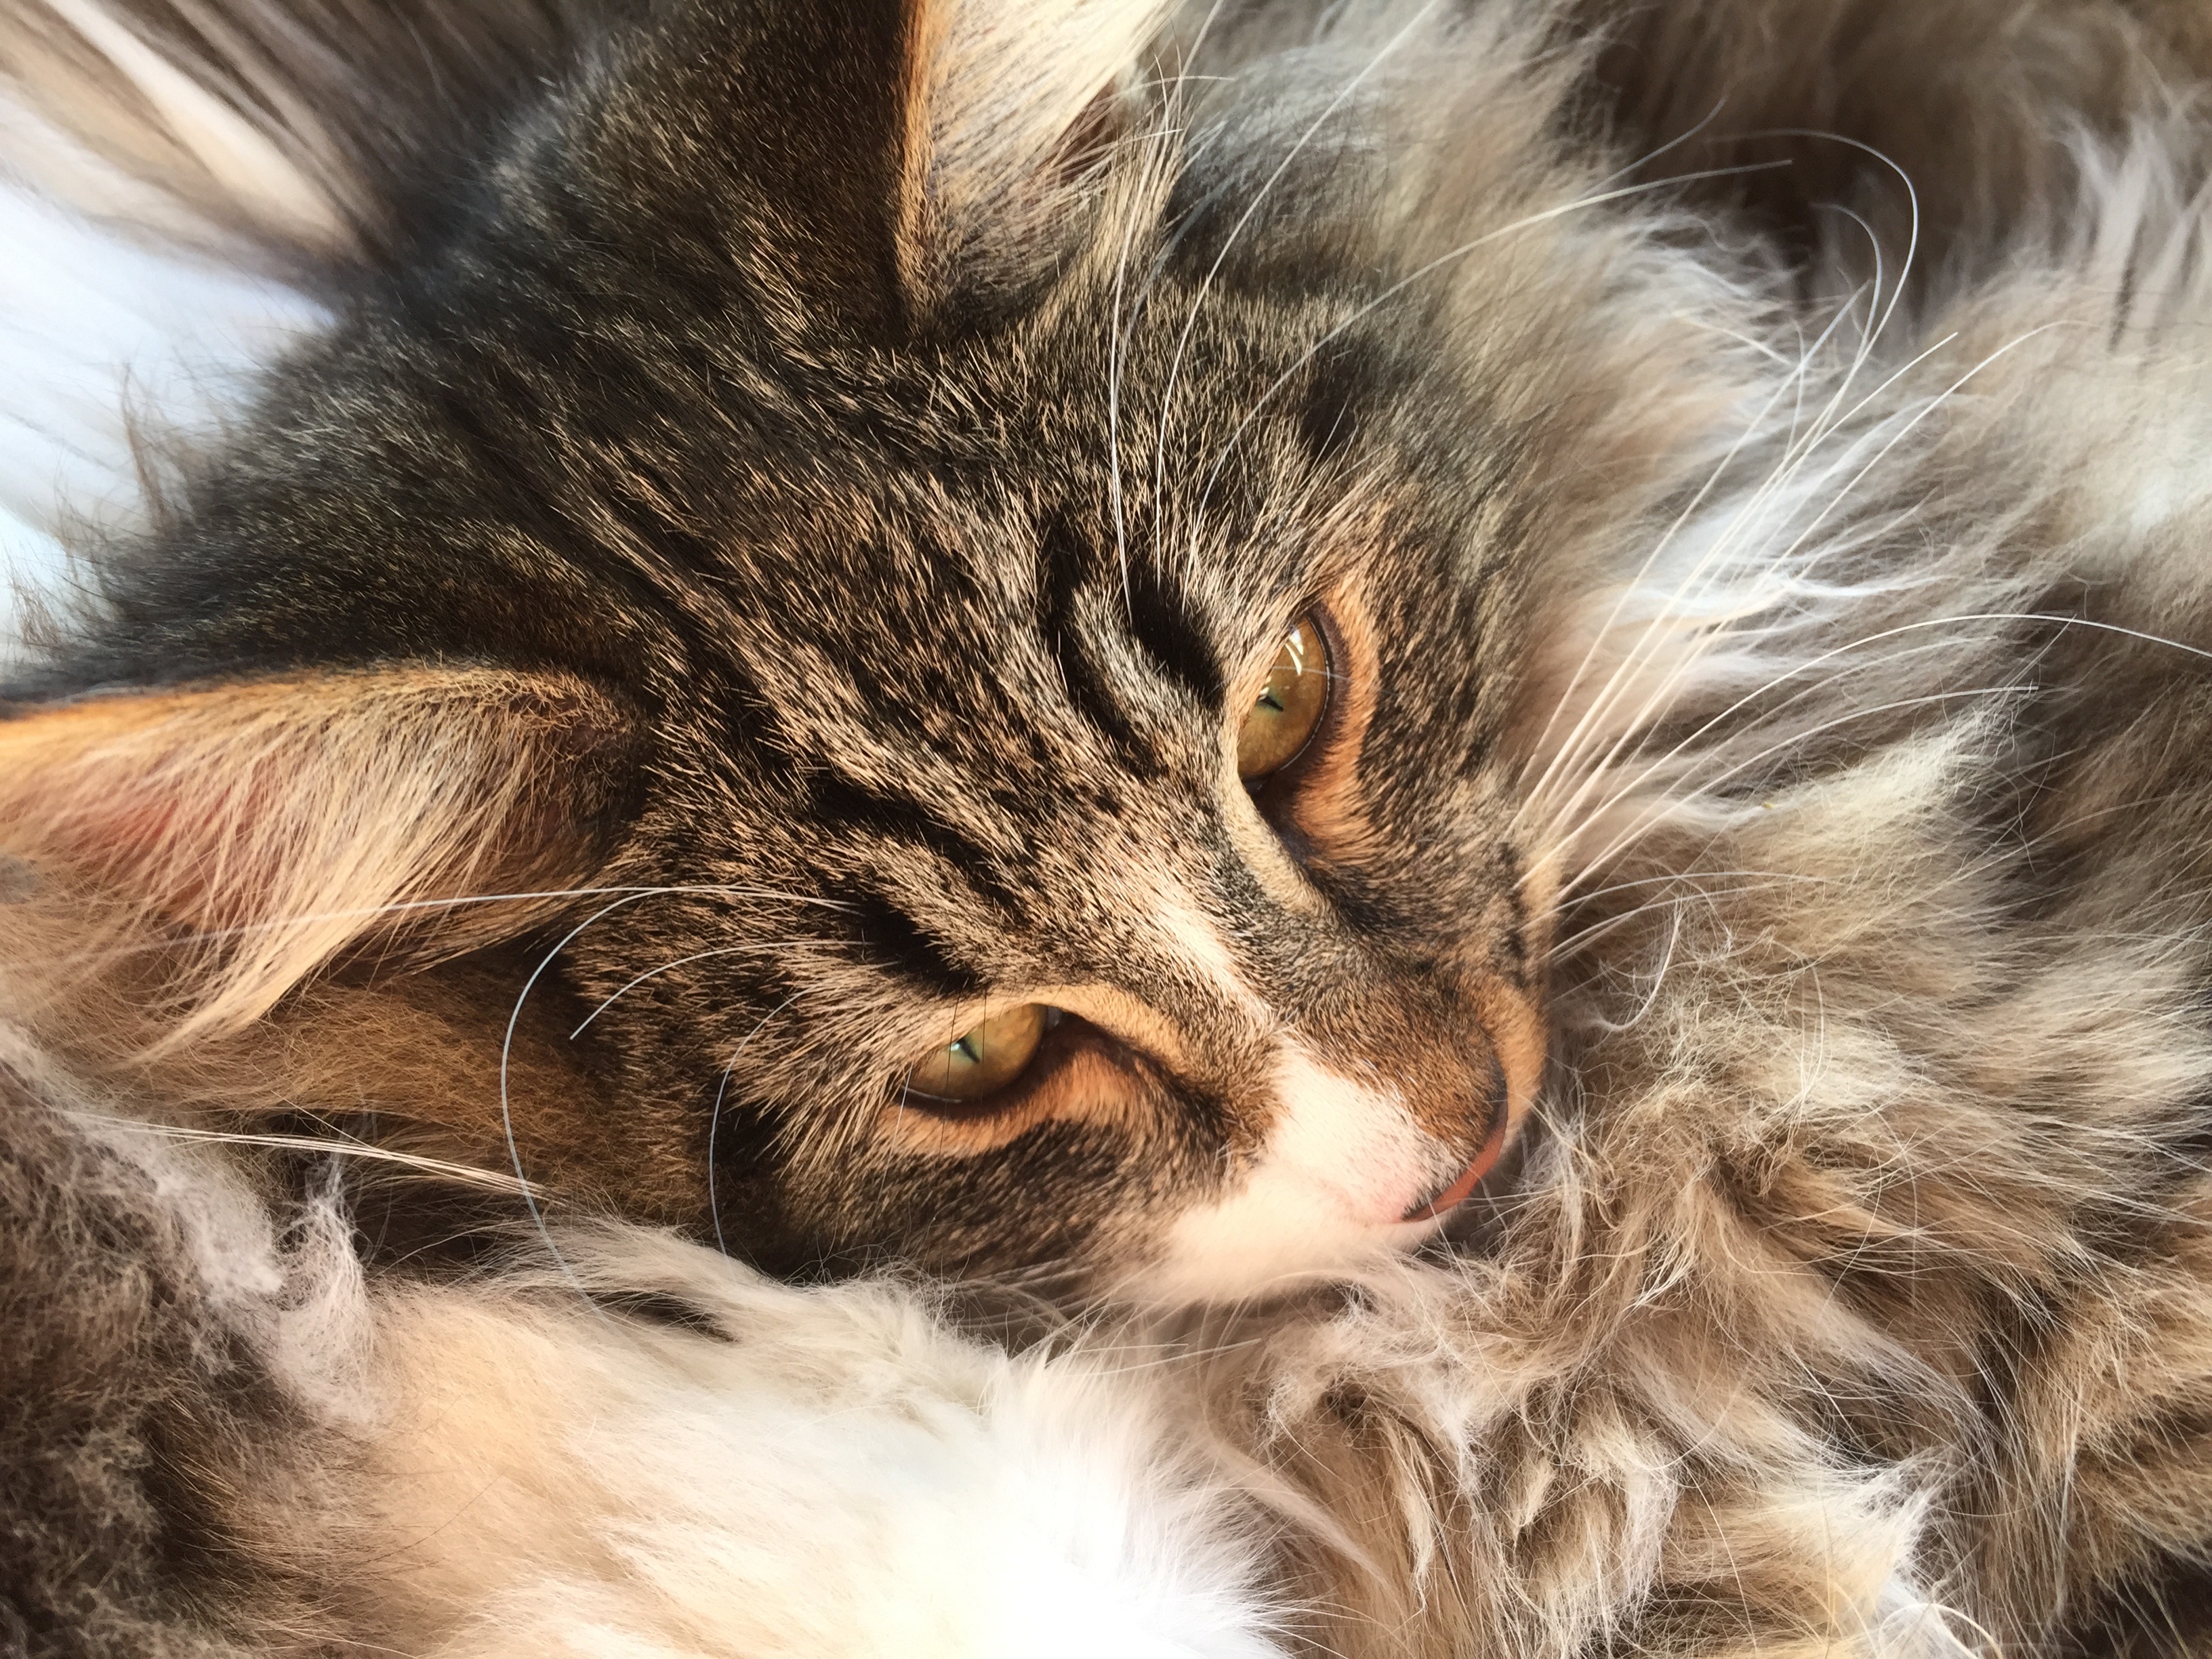
white, animal, pet, kitten, cat, mammal, close up, nose, whiskers, vertebrate, chat, blanc, gris, norwegian, maine coon, tabby cat, norwegian forest cat, small to medium sized cats, cat like mammal, domestic long haired cat, norv gien, poils longs